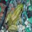
Label: frog